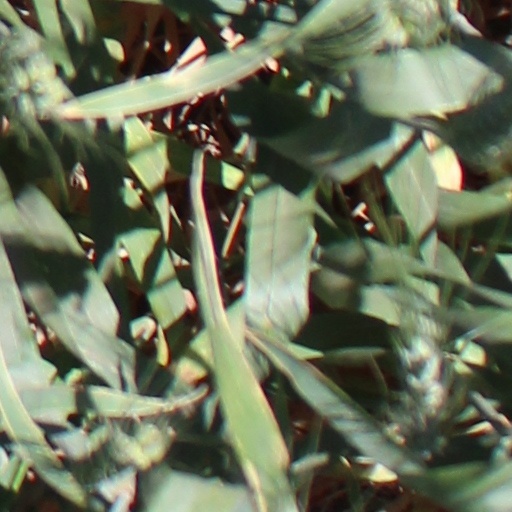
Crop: wheat